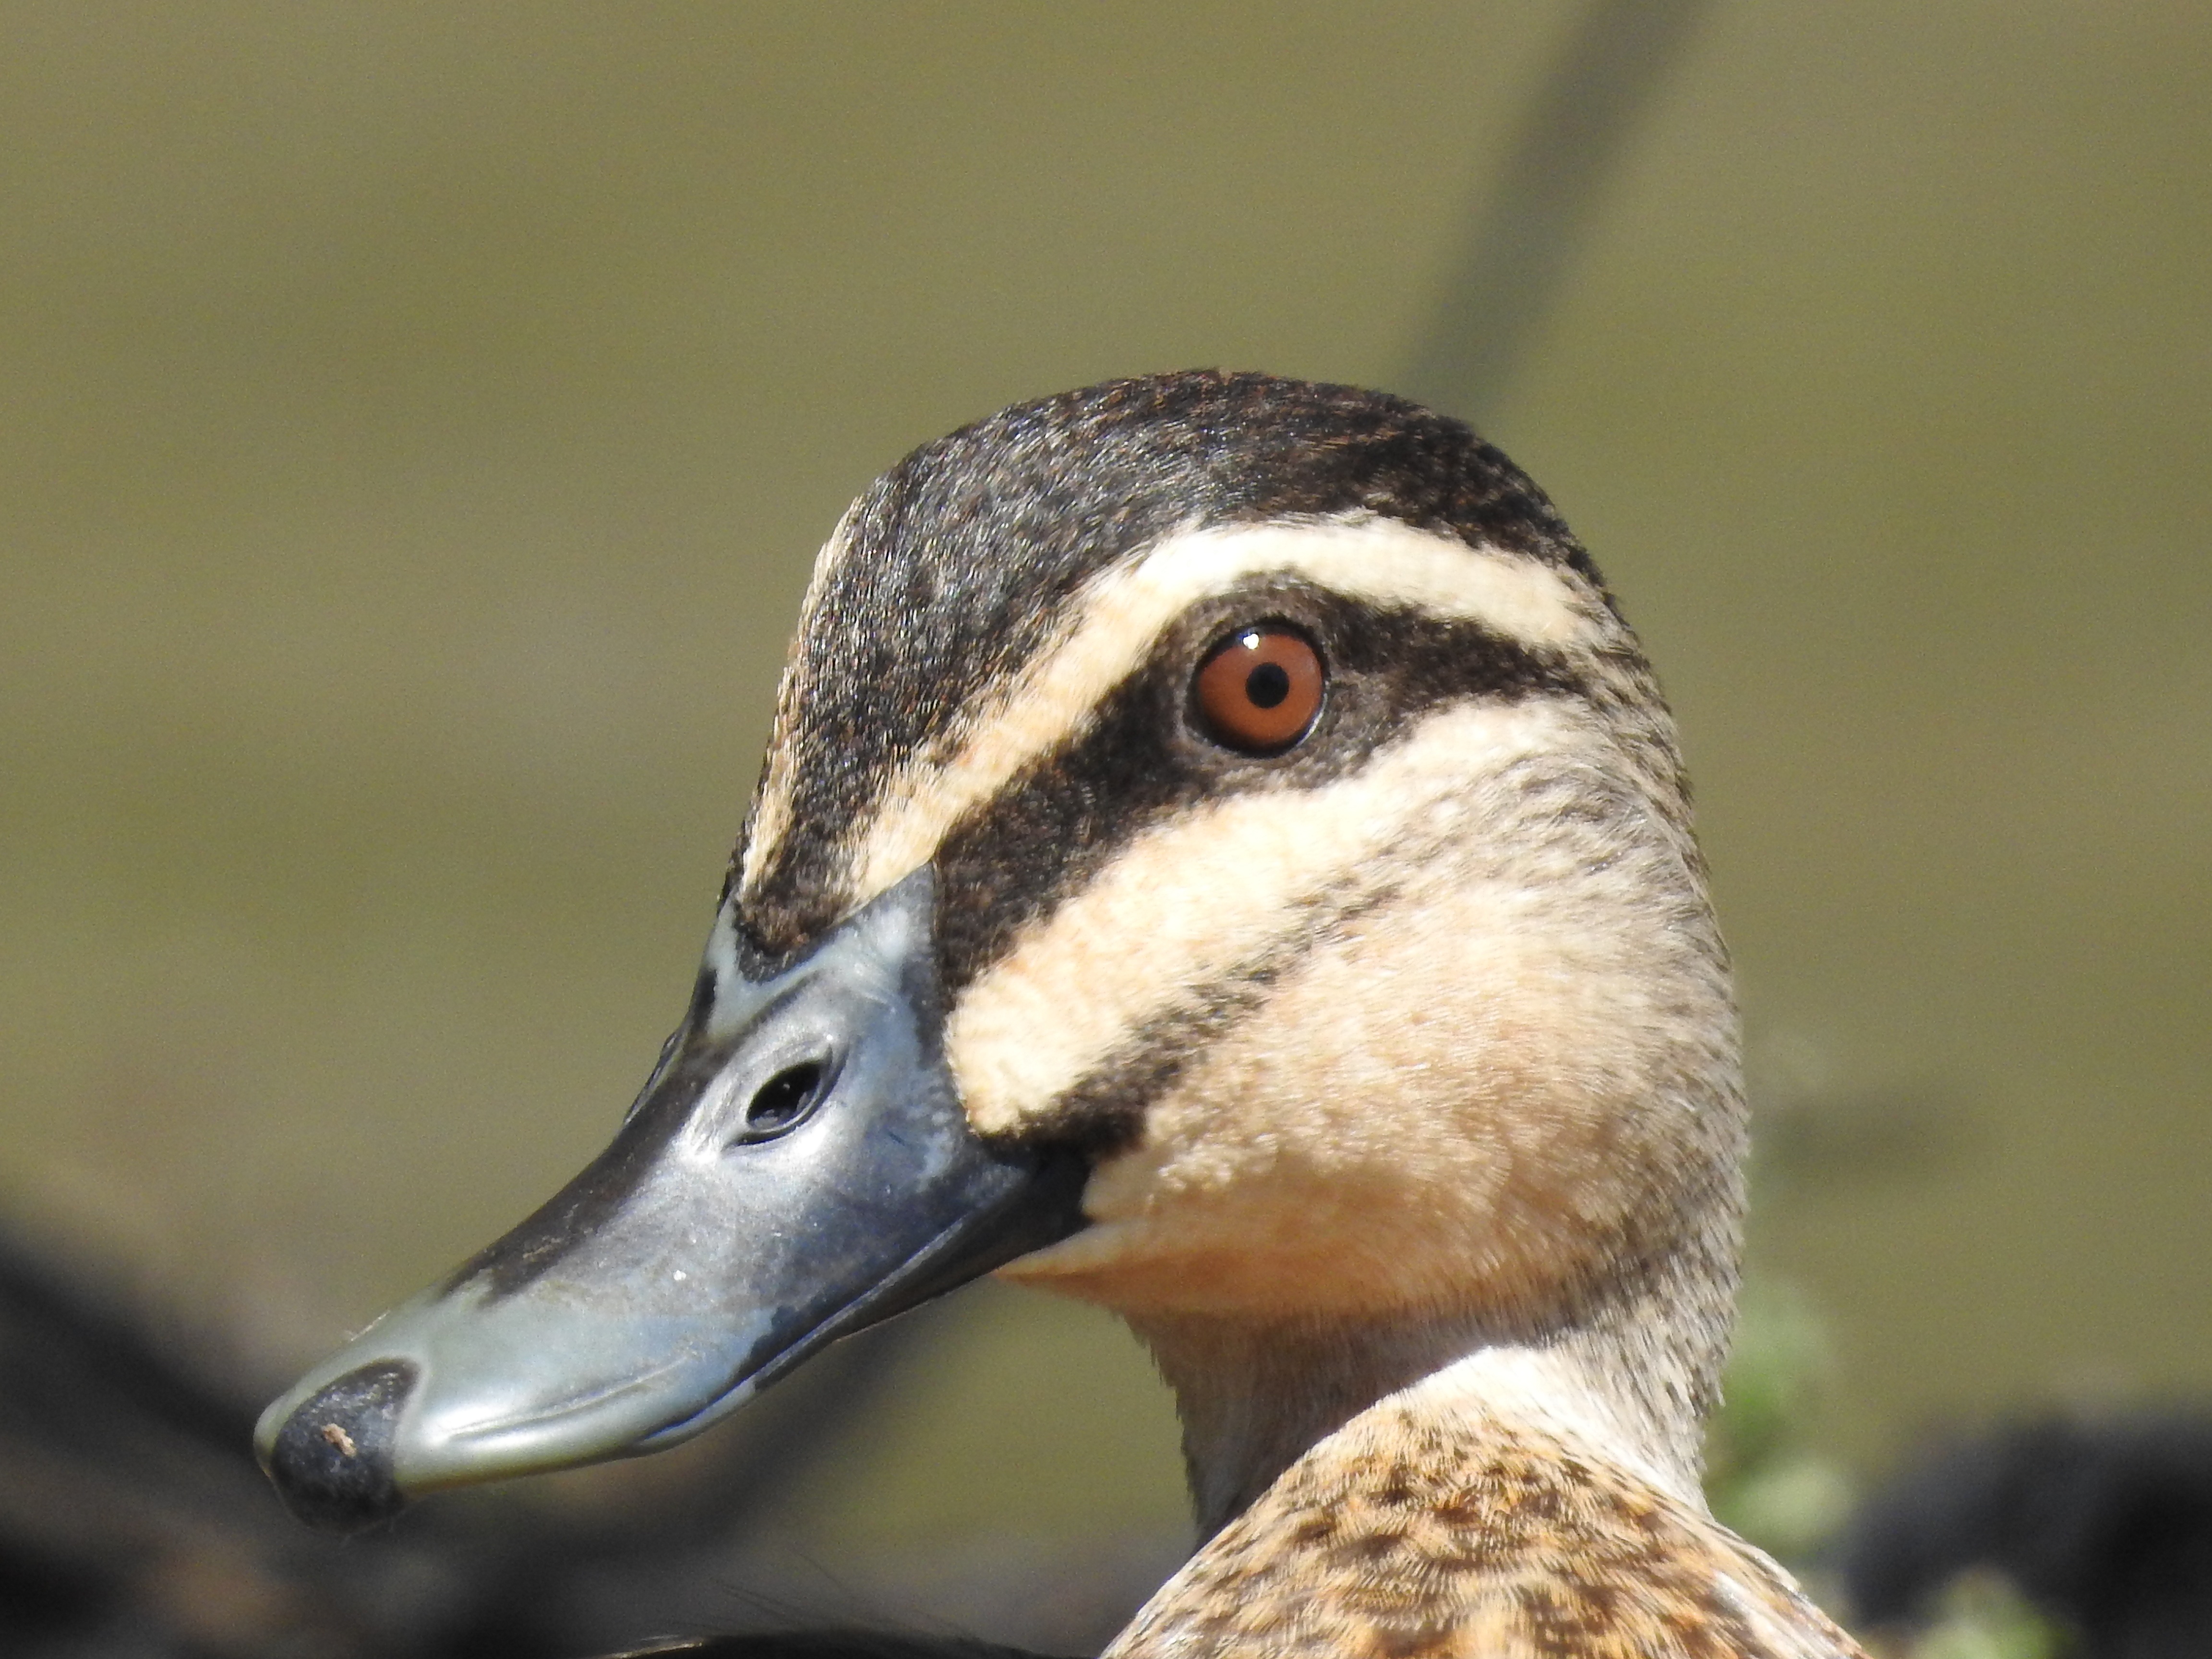
water, nature, bird, photography, lake, animal, pond, wildlife, wild, beak, natural, park, lagoon, fauna, life, close up, australia, duck, goose, vertebrate, waterfowl, water bird, mallard, brisbane, wild animals, quack, nikon coolpix p900, digital photography, ducks geese and swans